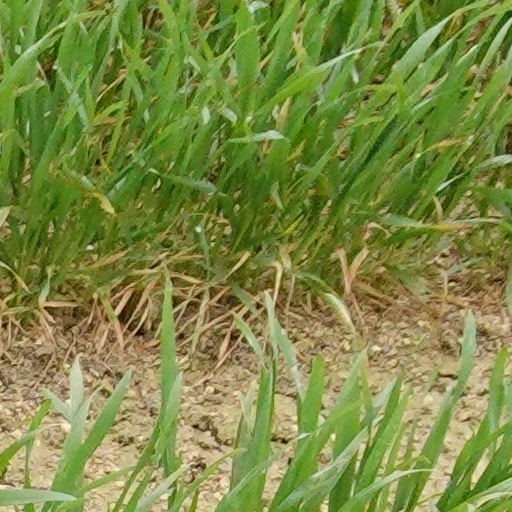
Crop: wheat